Cycling in New Zealand

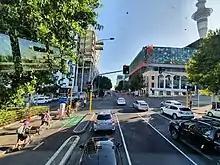
Morning commuters utilising an urban cycleway on Nelson Street in the Auckland CBD (2020)

The bicycle reached New Zealand in the 1860s in the form of the velocipede, also known as the 'boneshaker'. As bicycle design improved, and production became mass-market, cycling became a popular mode of transport in many parts of New Zealand for half a century.